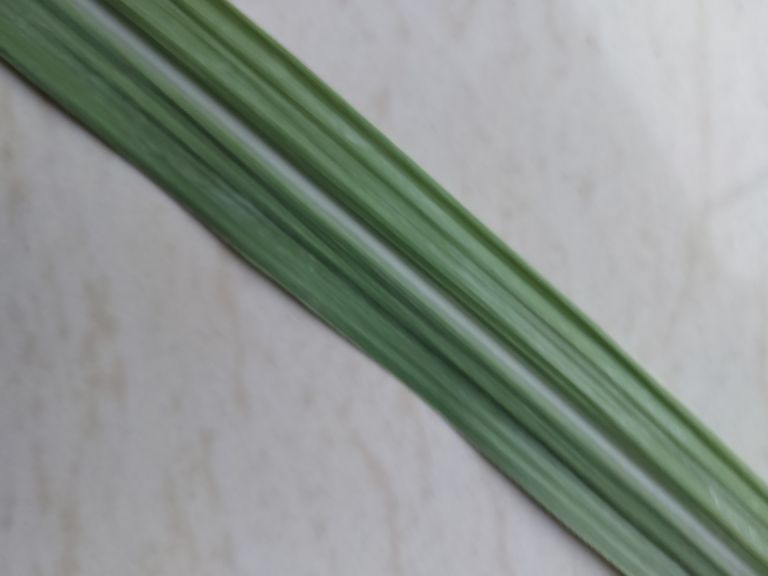
Label: Viral Disease